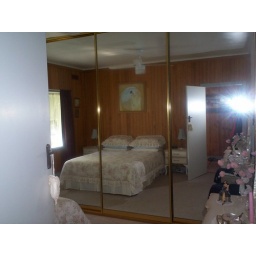
master bedroom - a wall of mirrors over the cupboards